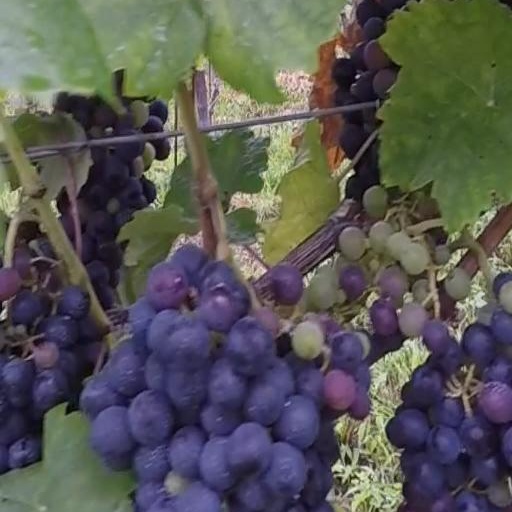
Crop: grape